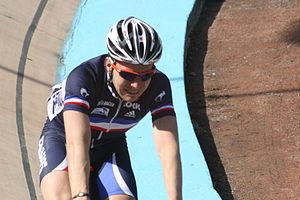
Arrivée de Paris-Roubaix 2011 au vélodrome de Roubaix Florian Sénéchal